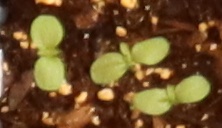
Label: Flax